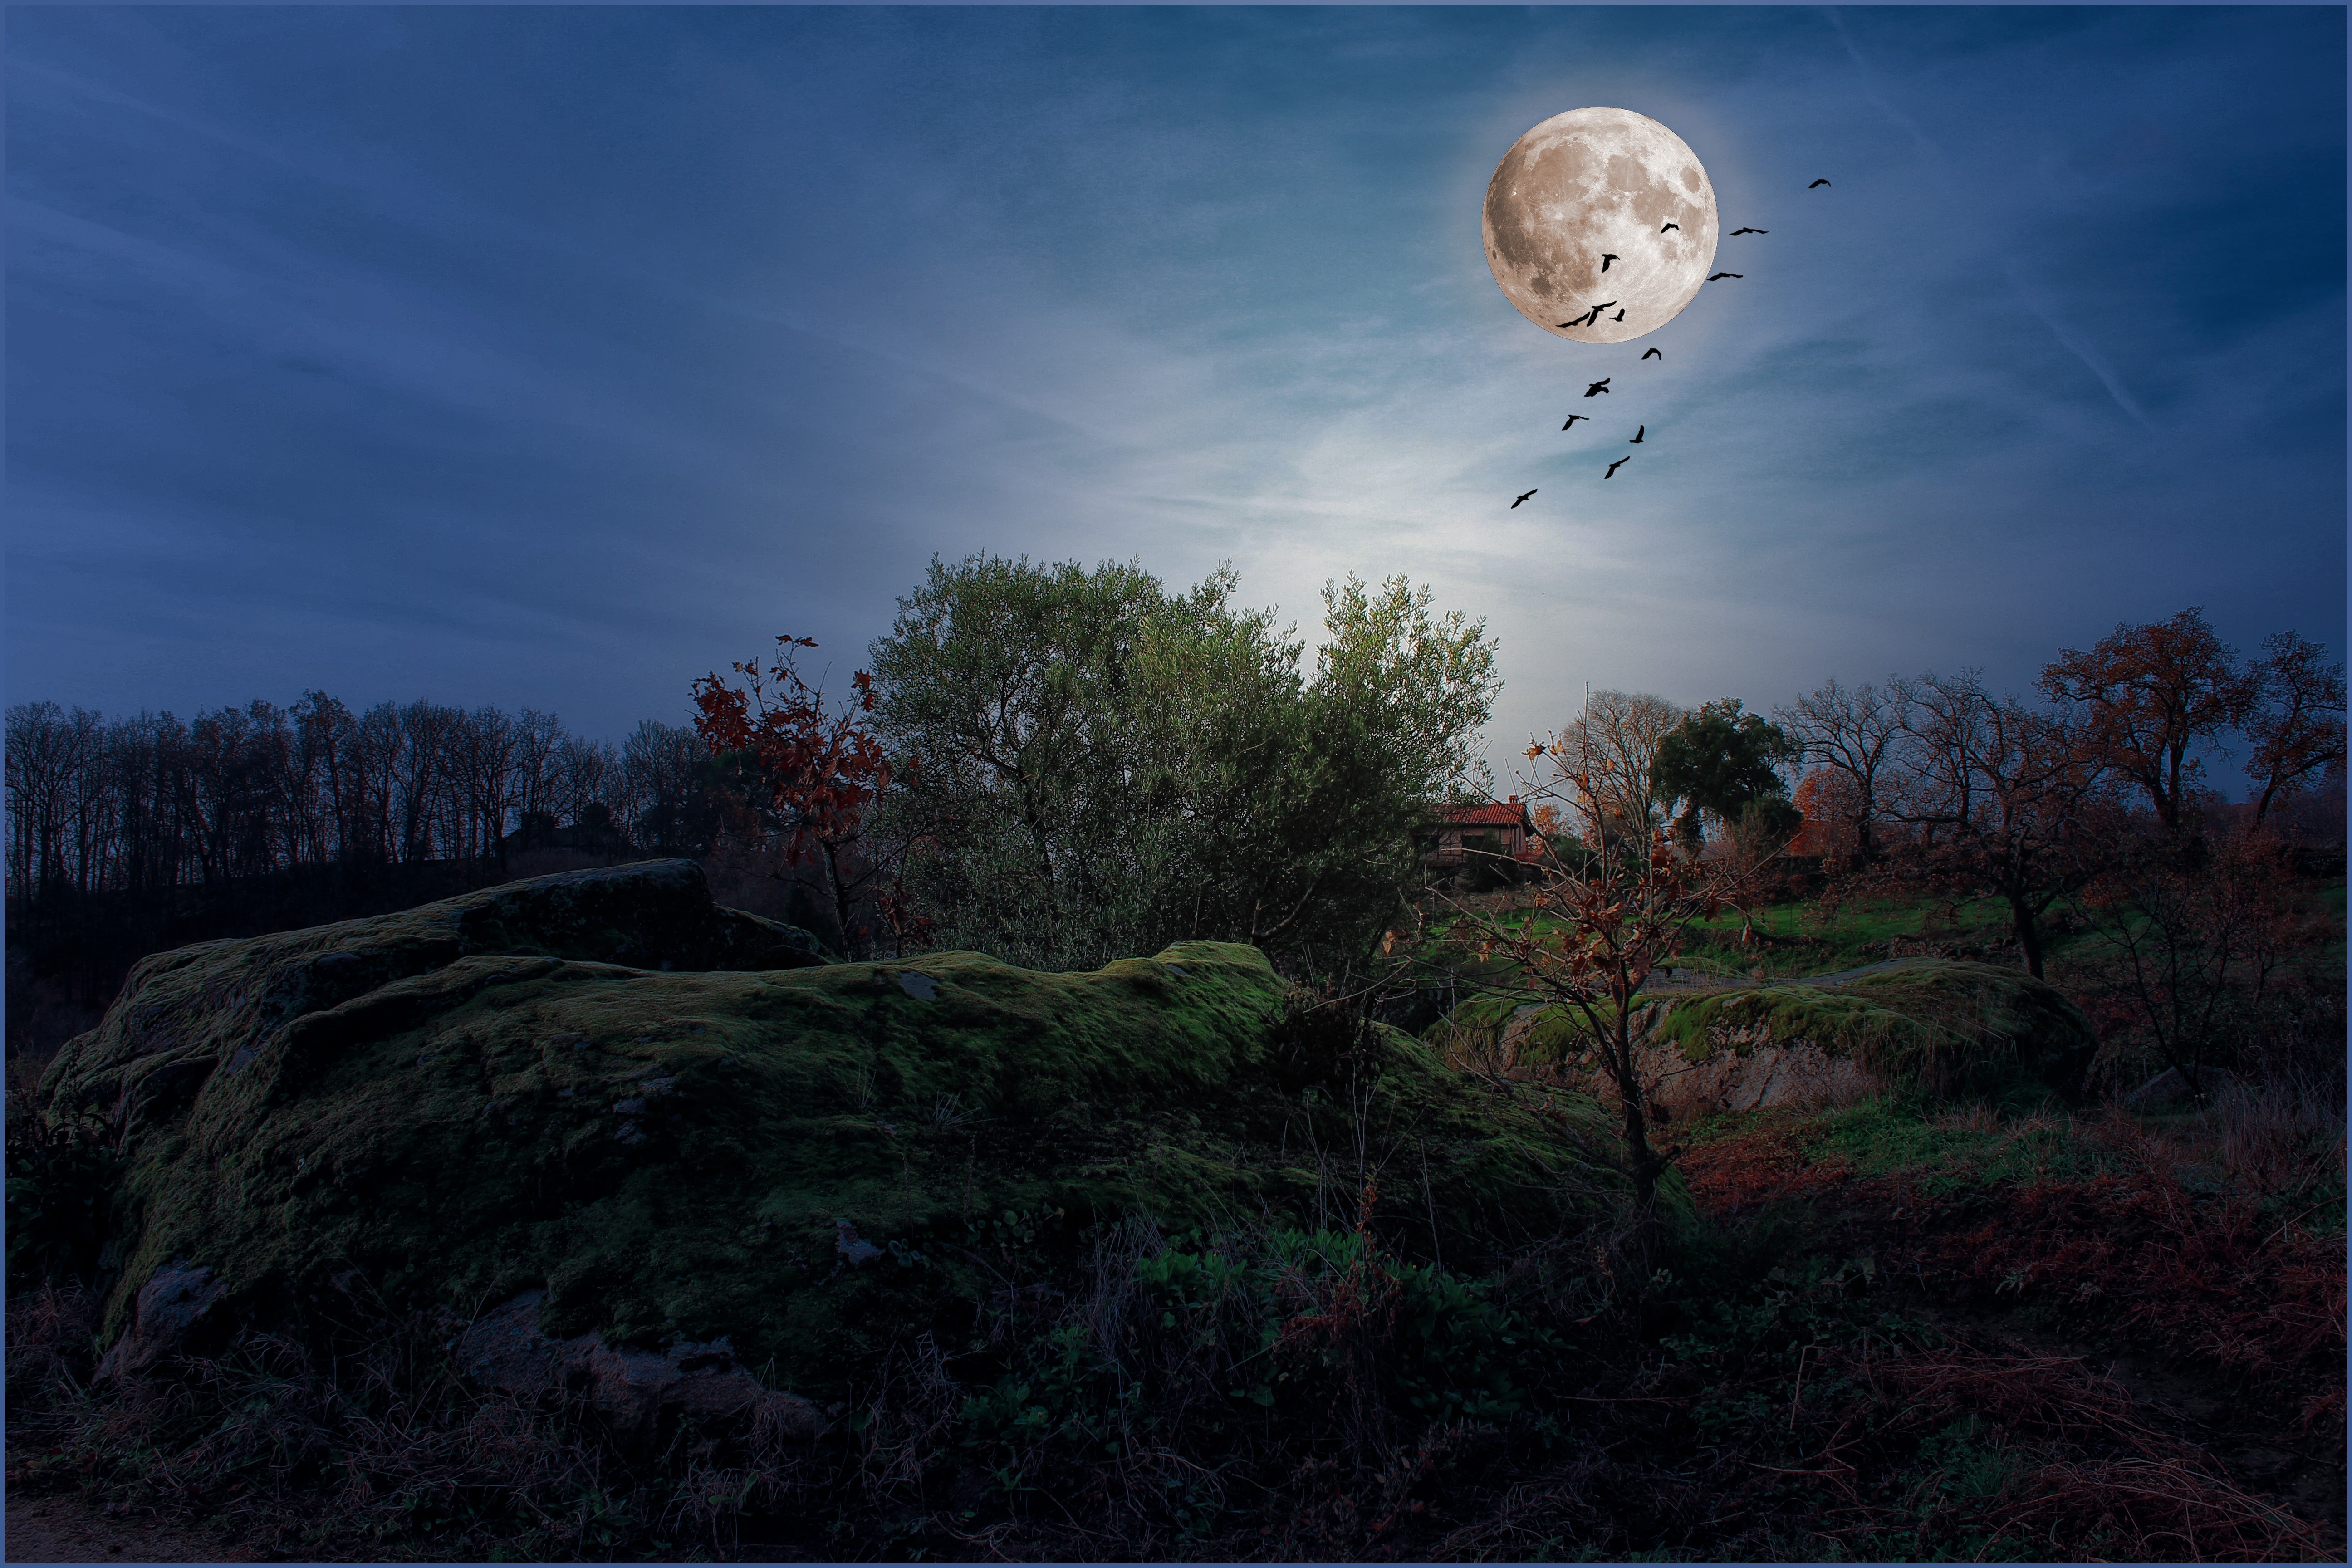
tree, nature, light, cloud, sky, sunset, night, sunlight, hot air balloon, wind, summer, aircraft, walk, reflection, vehicle, moon, full moon, blue sky, background image, at night, outdoors, clouds, landscapes, beauty, afternoon, screenshot, lunar surface, moon by night, lunar landscape, astronomical object, sky and moon, night landscape, atmosphere of earth